Edward Howe Forbush

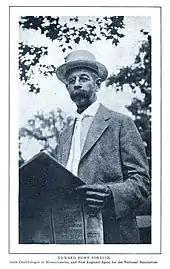
Forbush in 1917

When he was nineteen, he mounted an expedition to Florida — this would be the first of many trips he took around the United States to study birds.